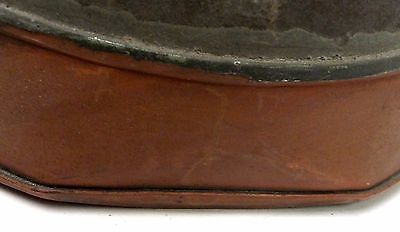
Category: kettle